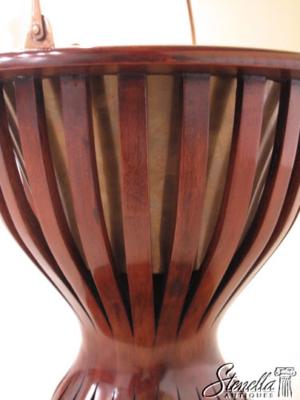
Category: table